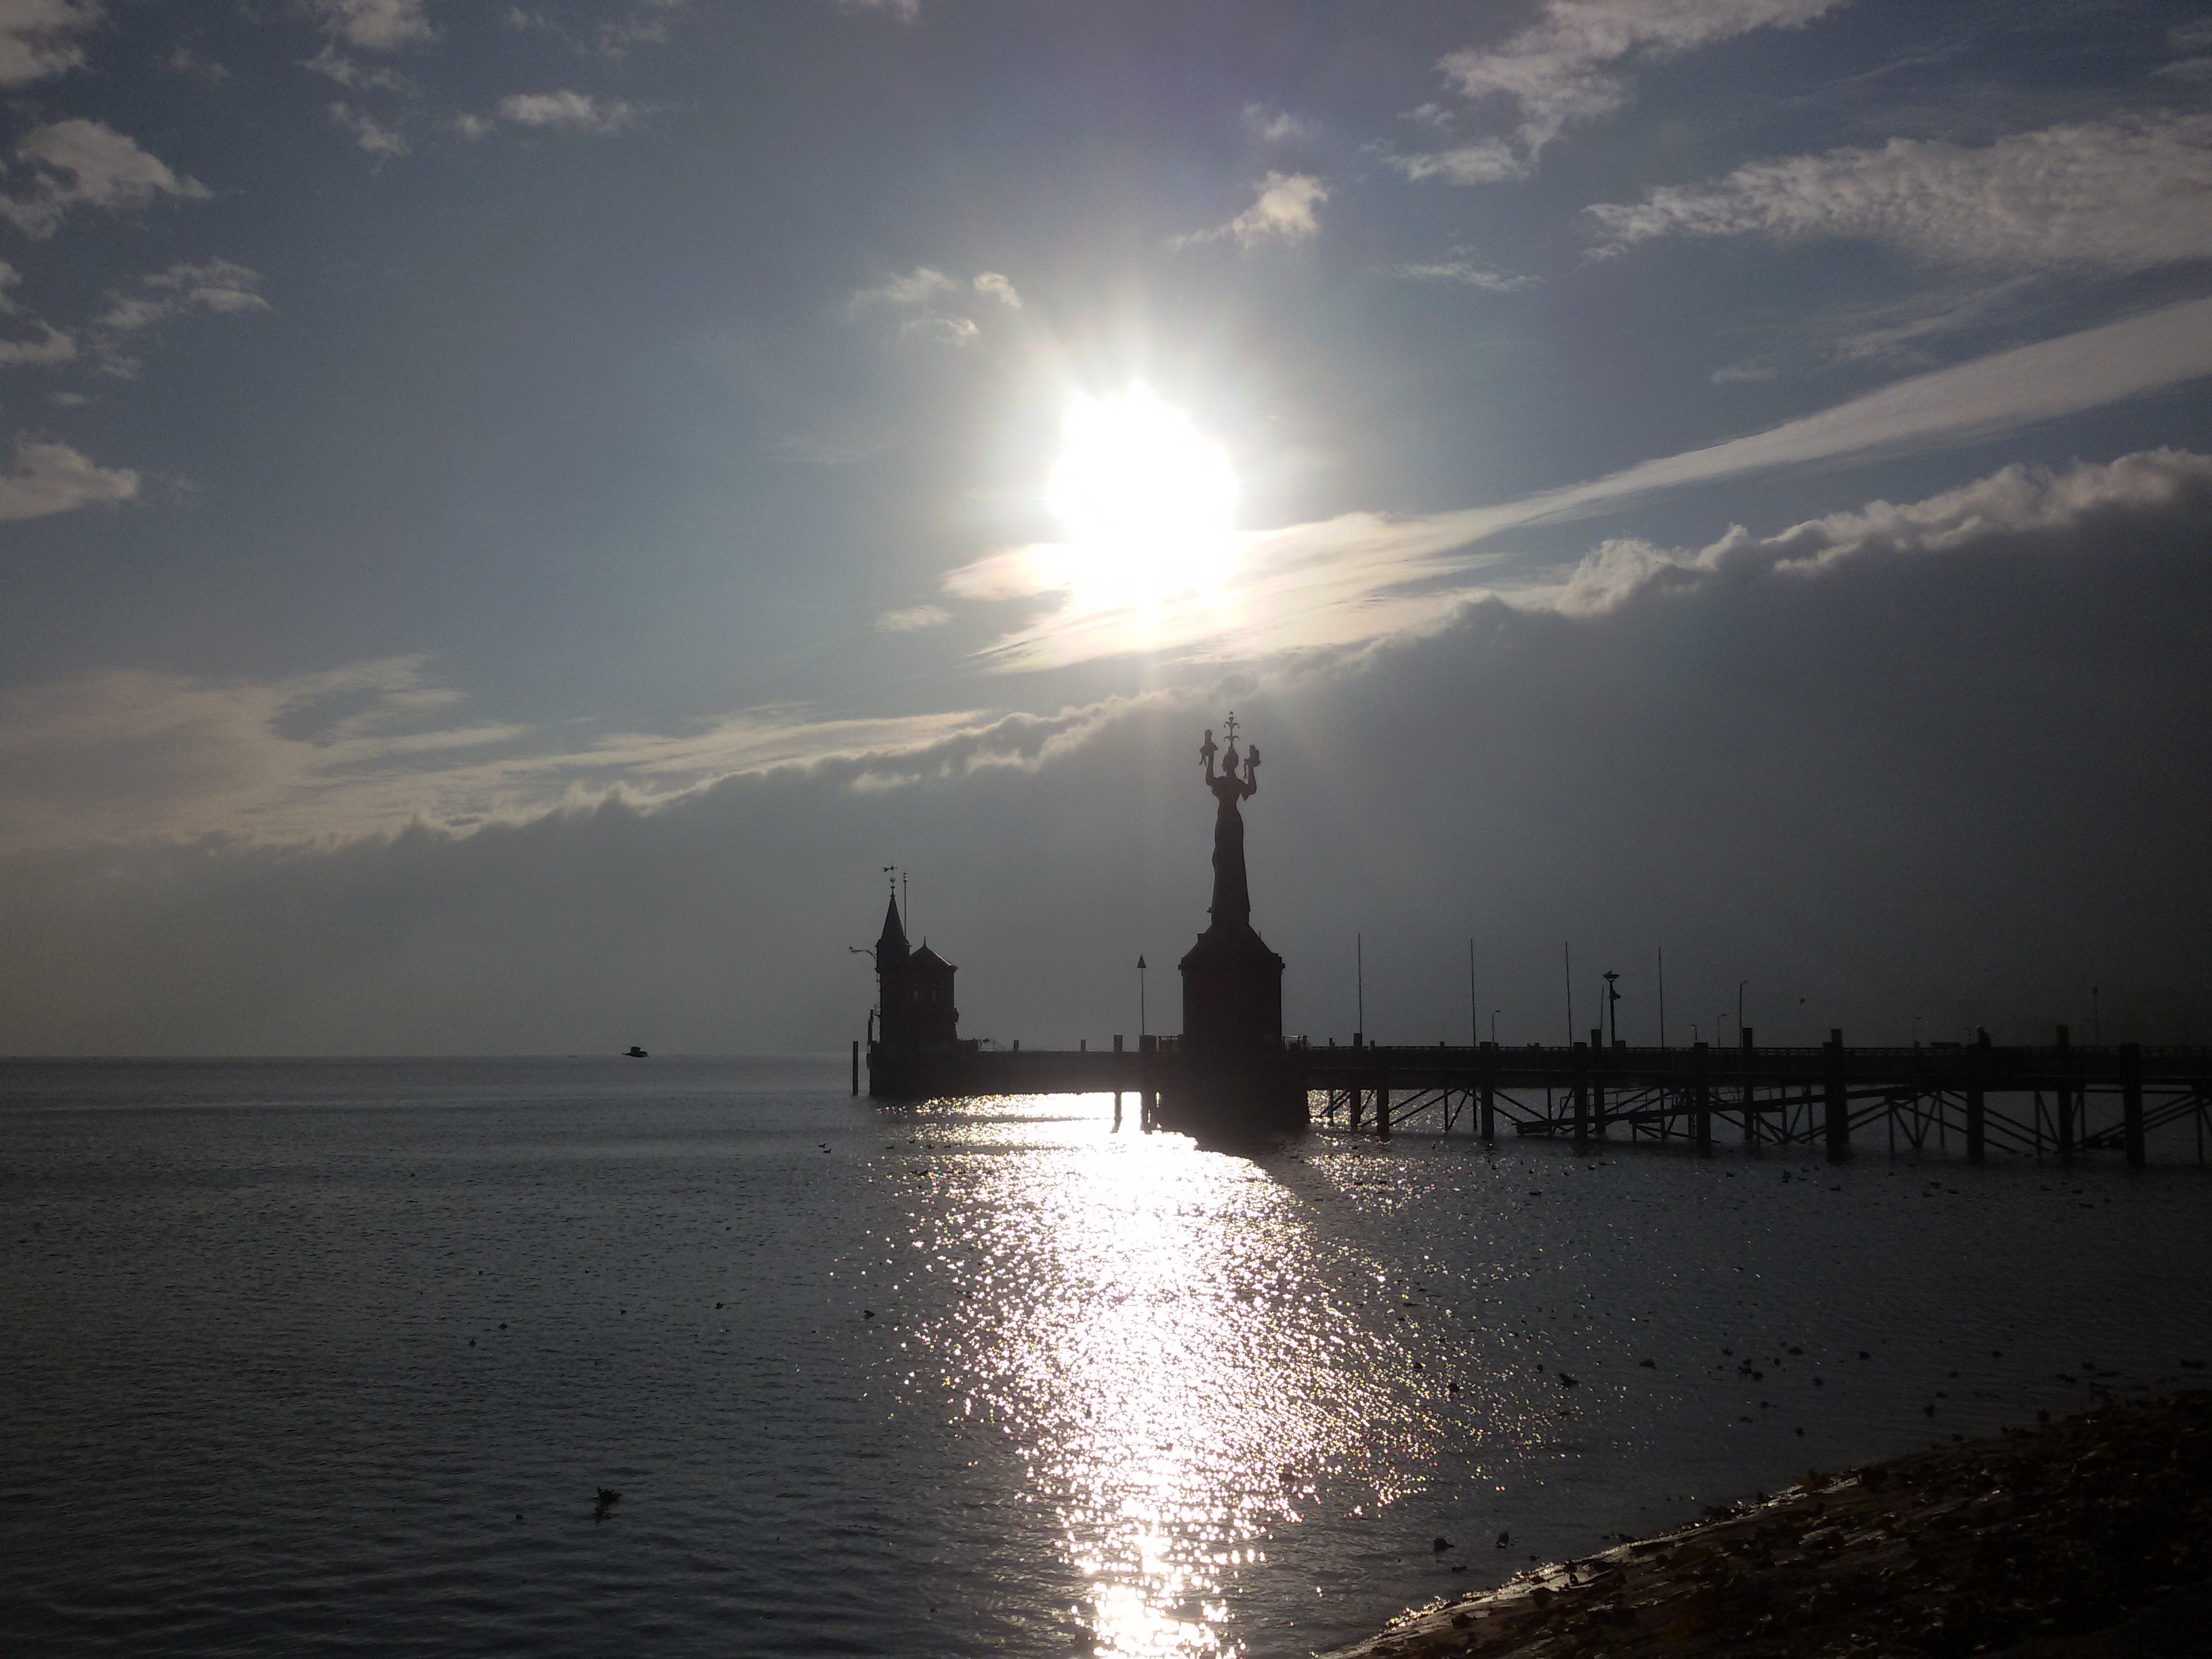
sea, coast, ocean, horizon, silhouette, light, cloud, sun, sunrise, sunset, sunlight, morning, view, dawn, dusk, evening, reflection, vehicle, tower, bay, rays, imperia, lake constance, sea bridge, atmospheric phenomenon